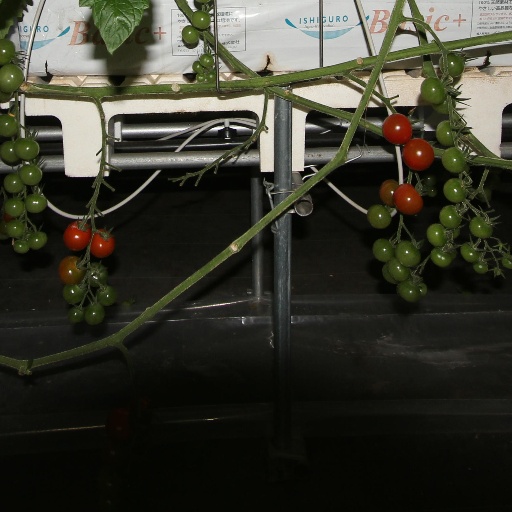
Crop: tomato